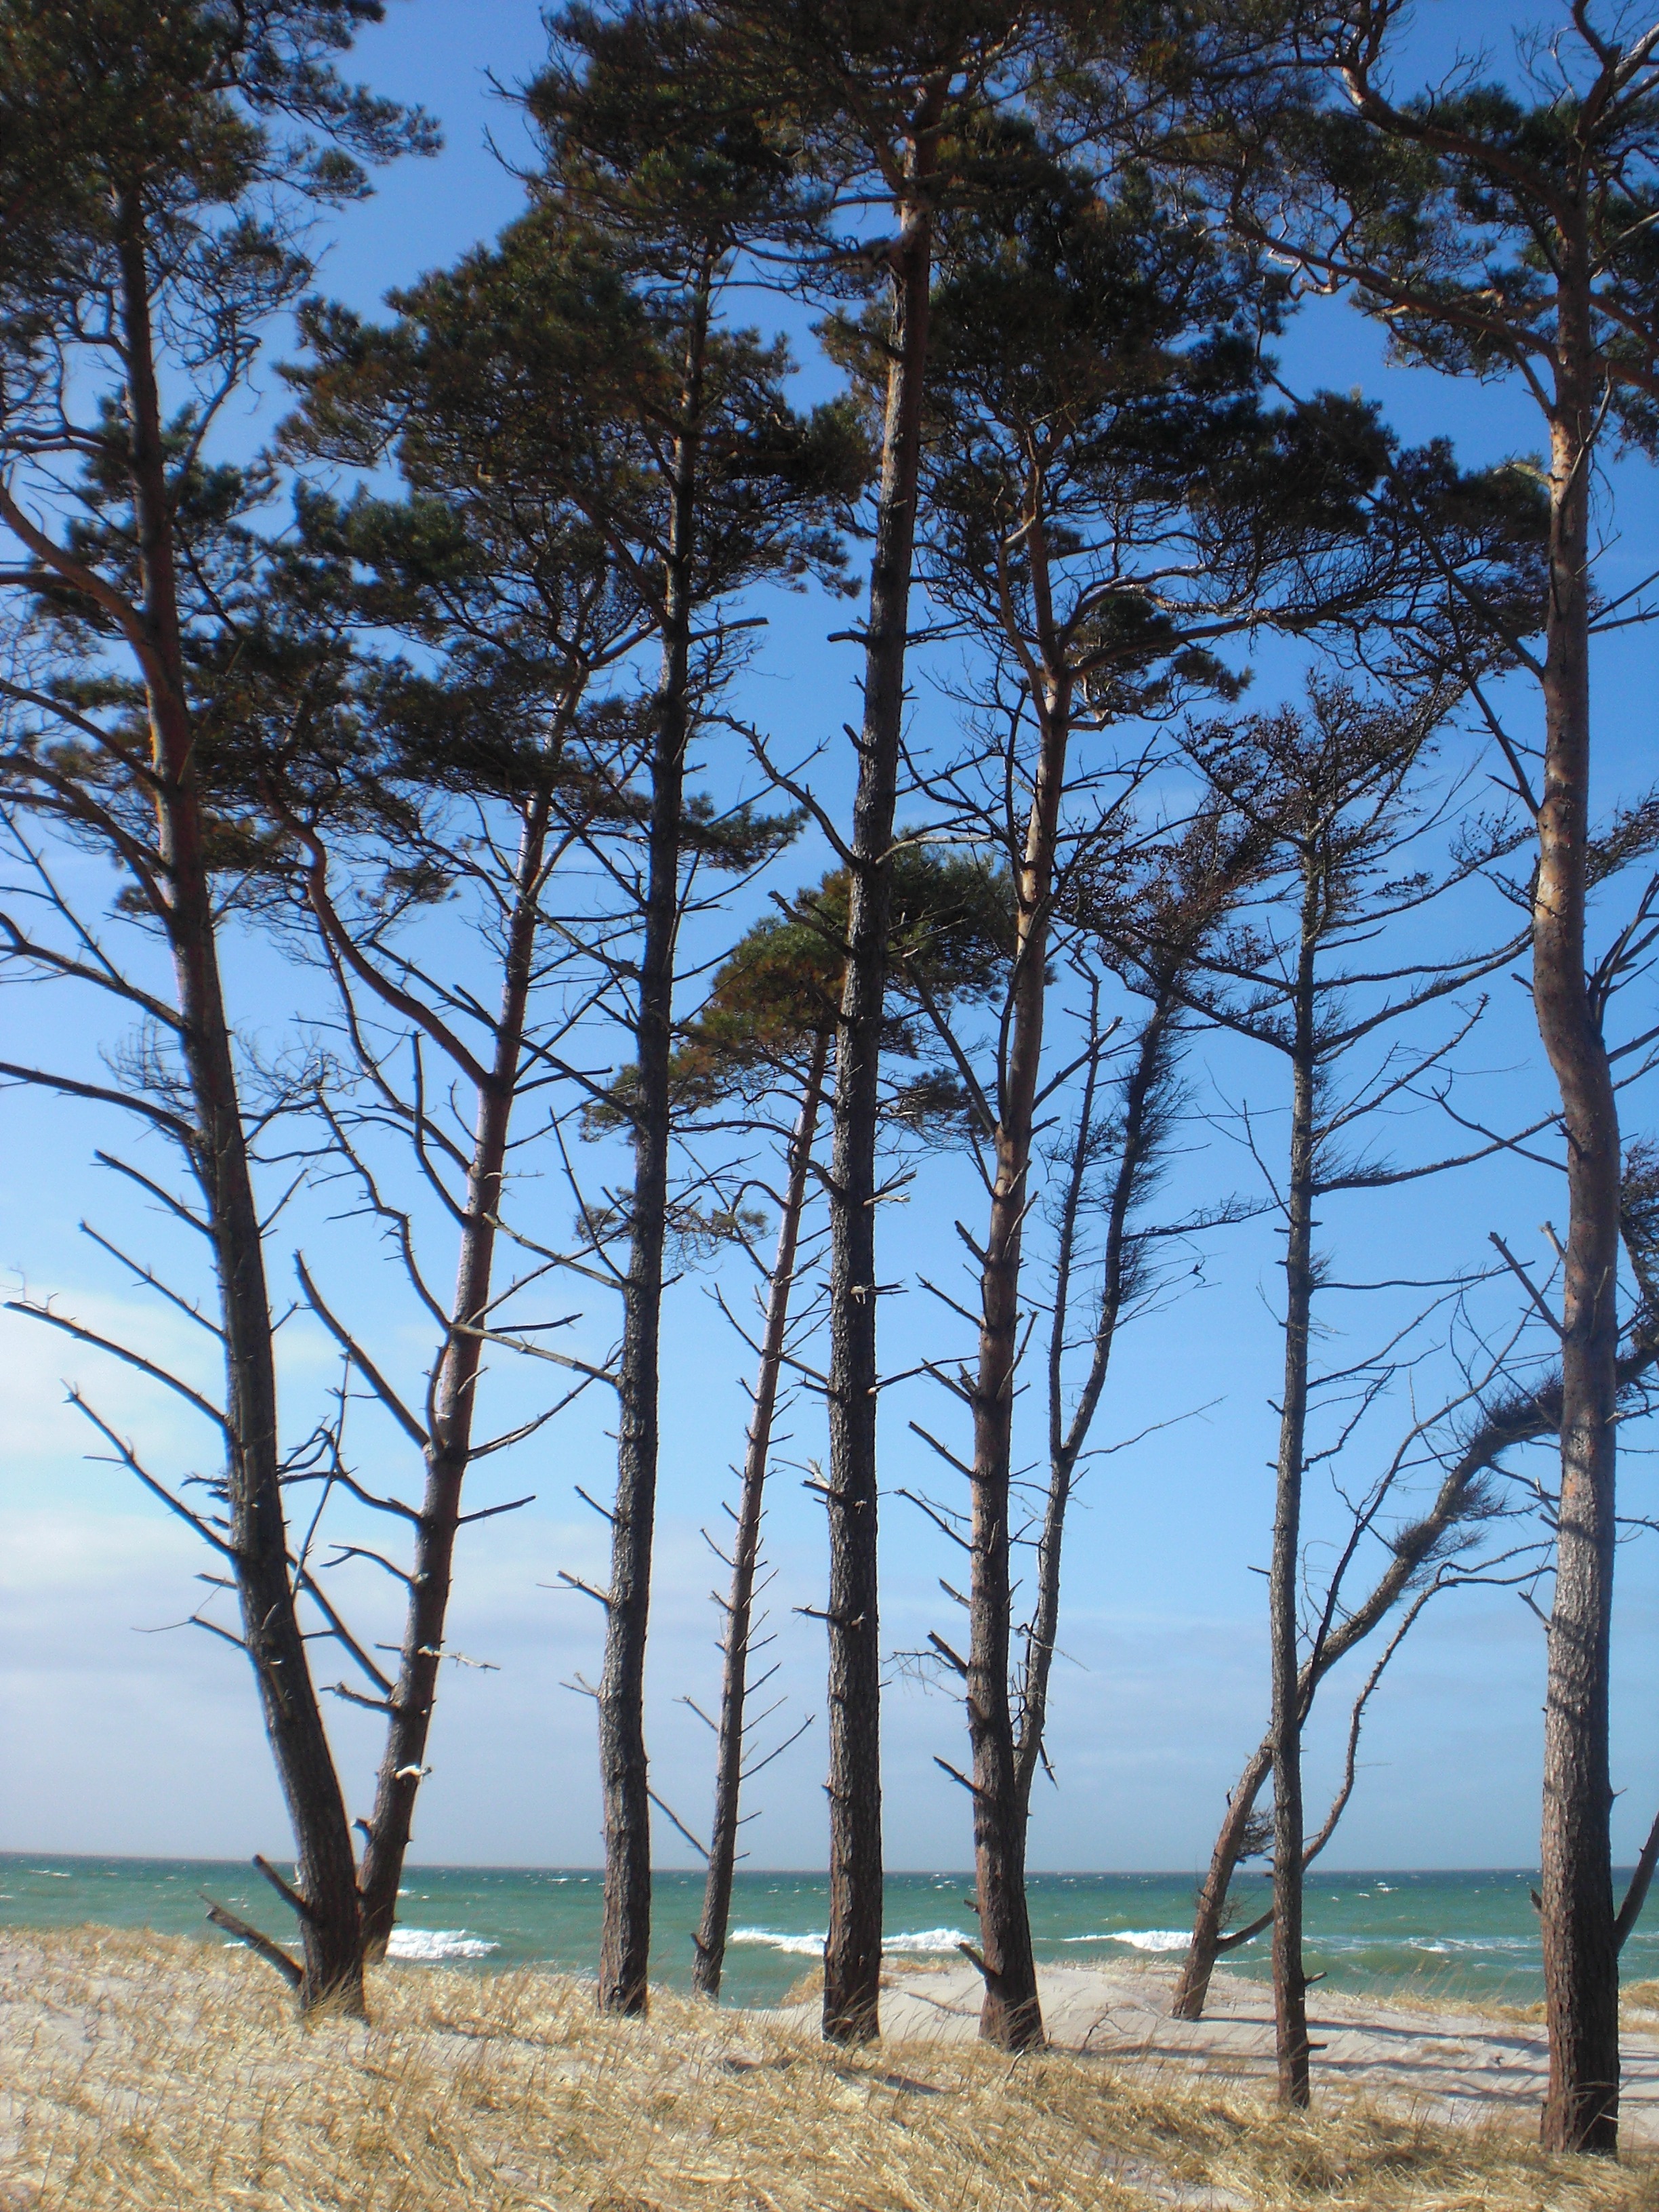
beach, tree, nature, grass, branch, plant, season, trees, woodland, habitat, ecosystem, baltic sea, flowering plant, natural environment, grass family, woody plant, land plant